Colour centre

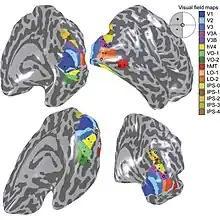
A visual field map of the primary visual cortex and the numerous extrastriate areas

The primary visual cortex V1 sends visual information to the extrastriate cortical areas for higher order visual processing. These extrastriate cortical areas are located anterior to the occipital lobe. The main ones are designated as visual areas V2, V3, V4, and V5/MT. Each area can have multiple functions. Recent findings have shown that the colour centre is neither isolated nor traceable to a single area in the visual cortex. Rather, there are multiple areas that possibly have different roles in the ability to process colour stimulus.